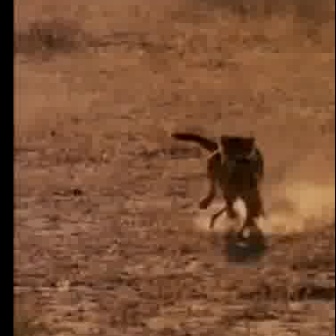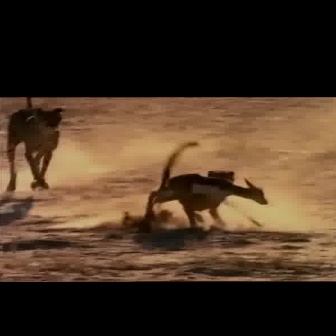
  Please identify the target specified by the bounding box [168,127,266,225] in the first image and locate it in the second image. Return the coordinates in [x_min,y_min,x_max,y_max] format.
Answer: [142,138,234,230]